20th Screen Awards

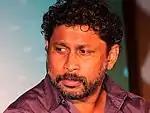
Shoojit Sircar — Best Director ("Madras Cafe")

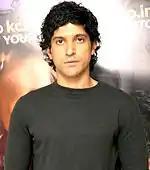
Farhan Akhtar — Best Actor ("Bhaag Milkha Bhaag")

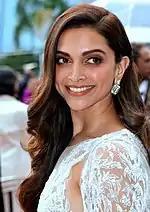
Deepika Padukone — Best Actress ("Chennai Express")

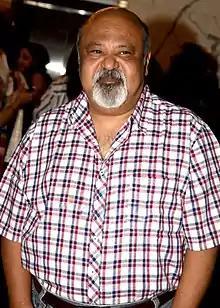
Saurabh Shukla — Best Supporting Actor ("Jolly LLB")

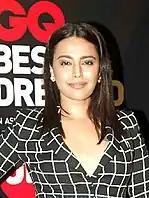
Swara Bhaskar — Best Supporting Actress ("Raanjhanaa")

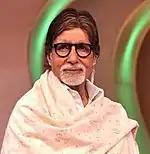
Amitabh Bachchan — Lifetime Achievement Awardee

The winners and nominees have been listed below. Winners are listed first, highlighted in boldface, and indicated with a double dagger.